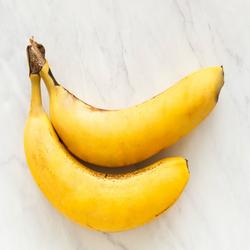
Label: Banana